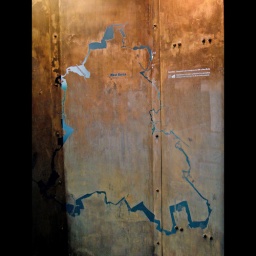
Map showing the thickness of the Berlin wall in a figure ground style.@ the stasi museum